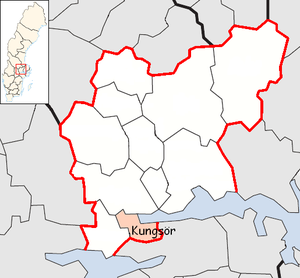
Kungsörs kommun
Kungsör kommune ligger i landskaperne Södermanland og Västmanland i länet Västmanlands län i Sverige. Kommunens administrationscenter ligger i byen Kungsör der ligger ved Arbogaåns udløb i Mälaren.